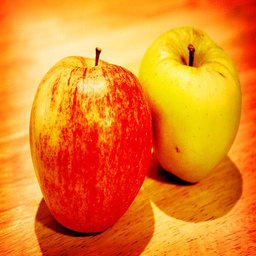
Label: Apple